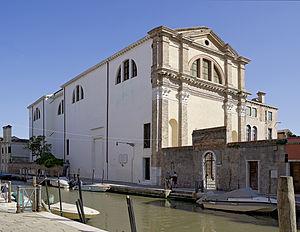
Église San Girolamo à Venise Italiano: Chiesa di San Girolamo Venezia
Cet article recense les églises de Venise, en Italie.
Le rio de San Girolamo, aussi appelé rio degli Ormesini est un canal de Venise dans le sestiere de Cannaregio en Italie.
L'église San Girolamo est une église catholique de Venise, en Italie, consacrée à saint Jérôme.